Mike Brown (American football executive)

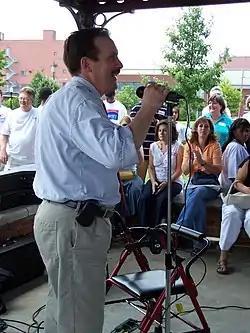
Todd Portune unseated future Bengals employee Bob Bedinghaus for the role of Hamilton County Commissioner

In 2007, Hamilton County Commissioner Todd Portune (a former Cincinnati City Council member, though not Commissioner at the time the parties executed the lease), filed a lawsuit in federal district court against the NFL, the Bengals and the other 31 NFL teams. Portune felt, among other things, that published revenues from 1995 to 1999 contradicted Brown's claims of financial distress. The Hamilton County Board of Commissioners eventually was substituted as the plaintiff in the case. Fans supporting Portune cited what they felt was the broken promise that the Bengals would "be more competitive" with a new stadium. The Bengals have had only eight winning seasons out of 22 since the stadium opened, with five of those seasons occurring from 2011 to 2015.